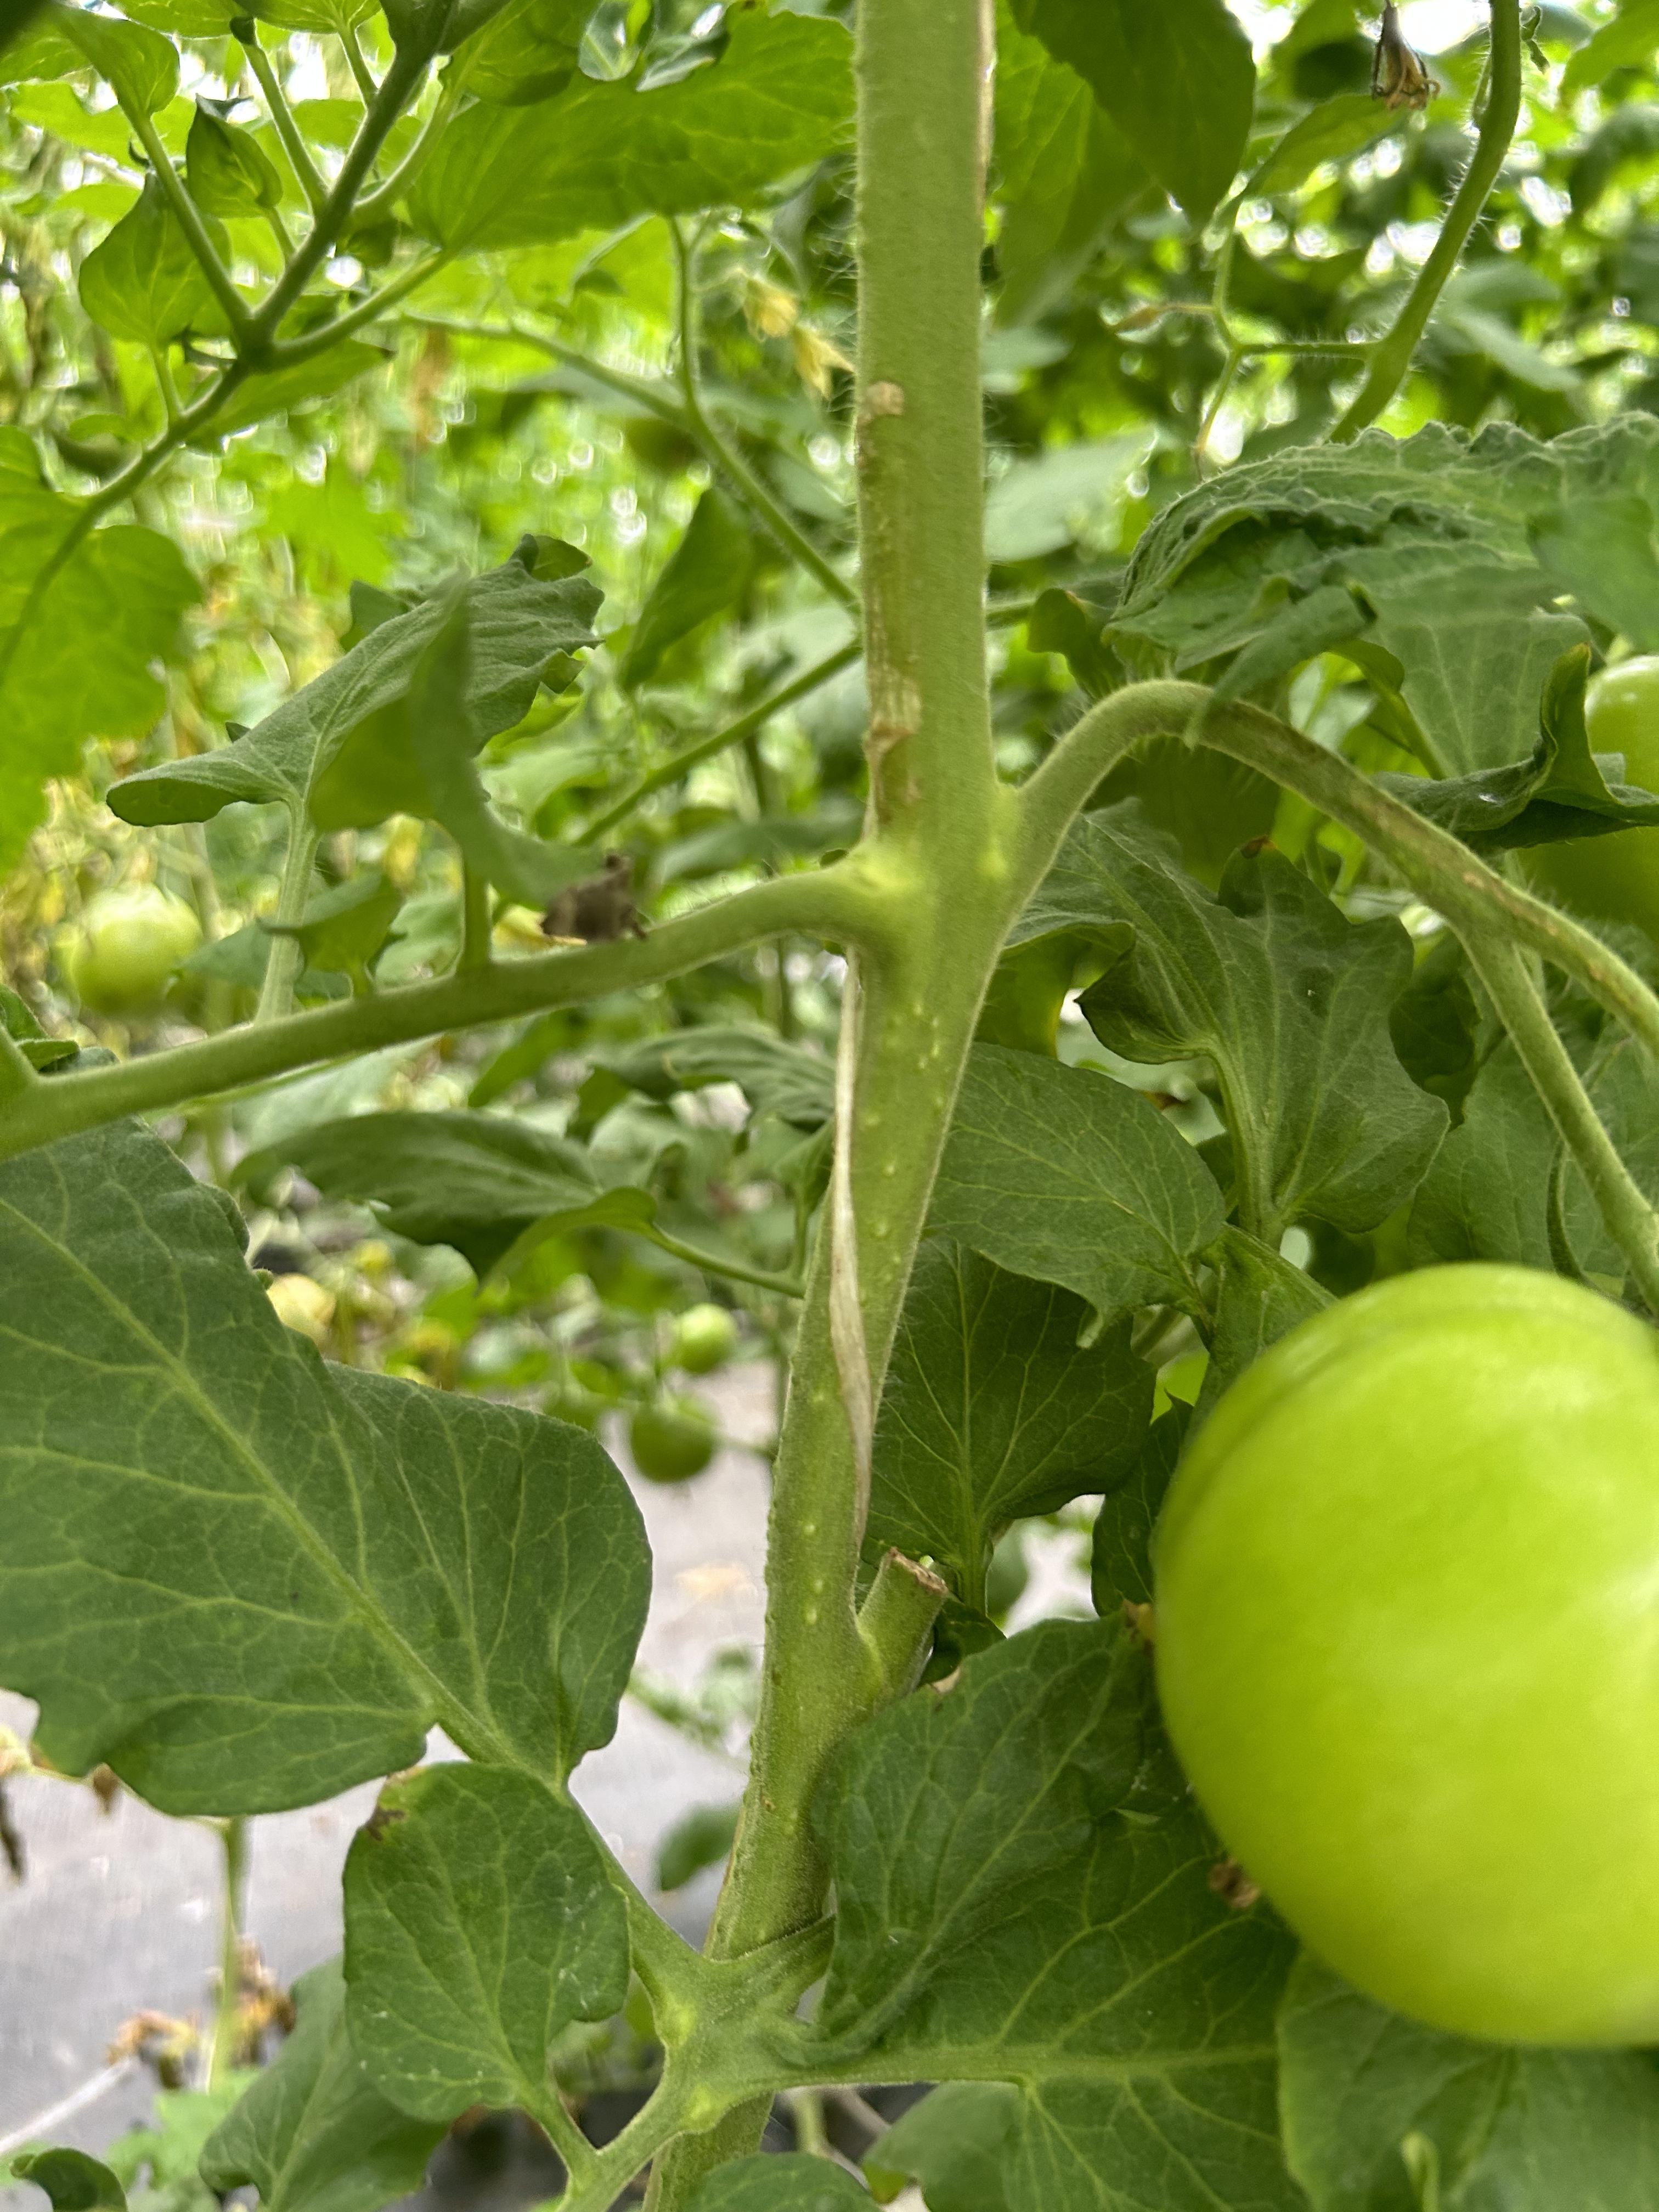
Disease: Wilt